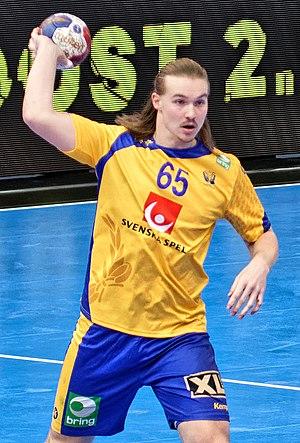
Match de la phase préliminaire du championnat du monde masculin de handball 2017 entre la Suède et le Qatar (Groupe D). A Bercy, le 18 janvier 2017.